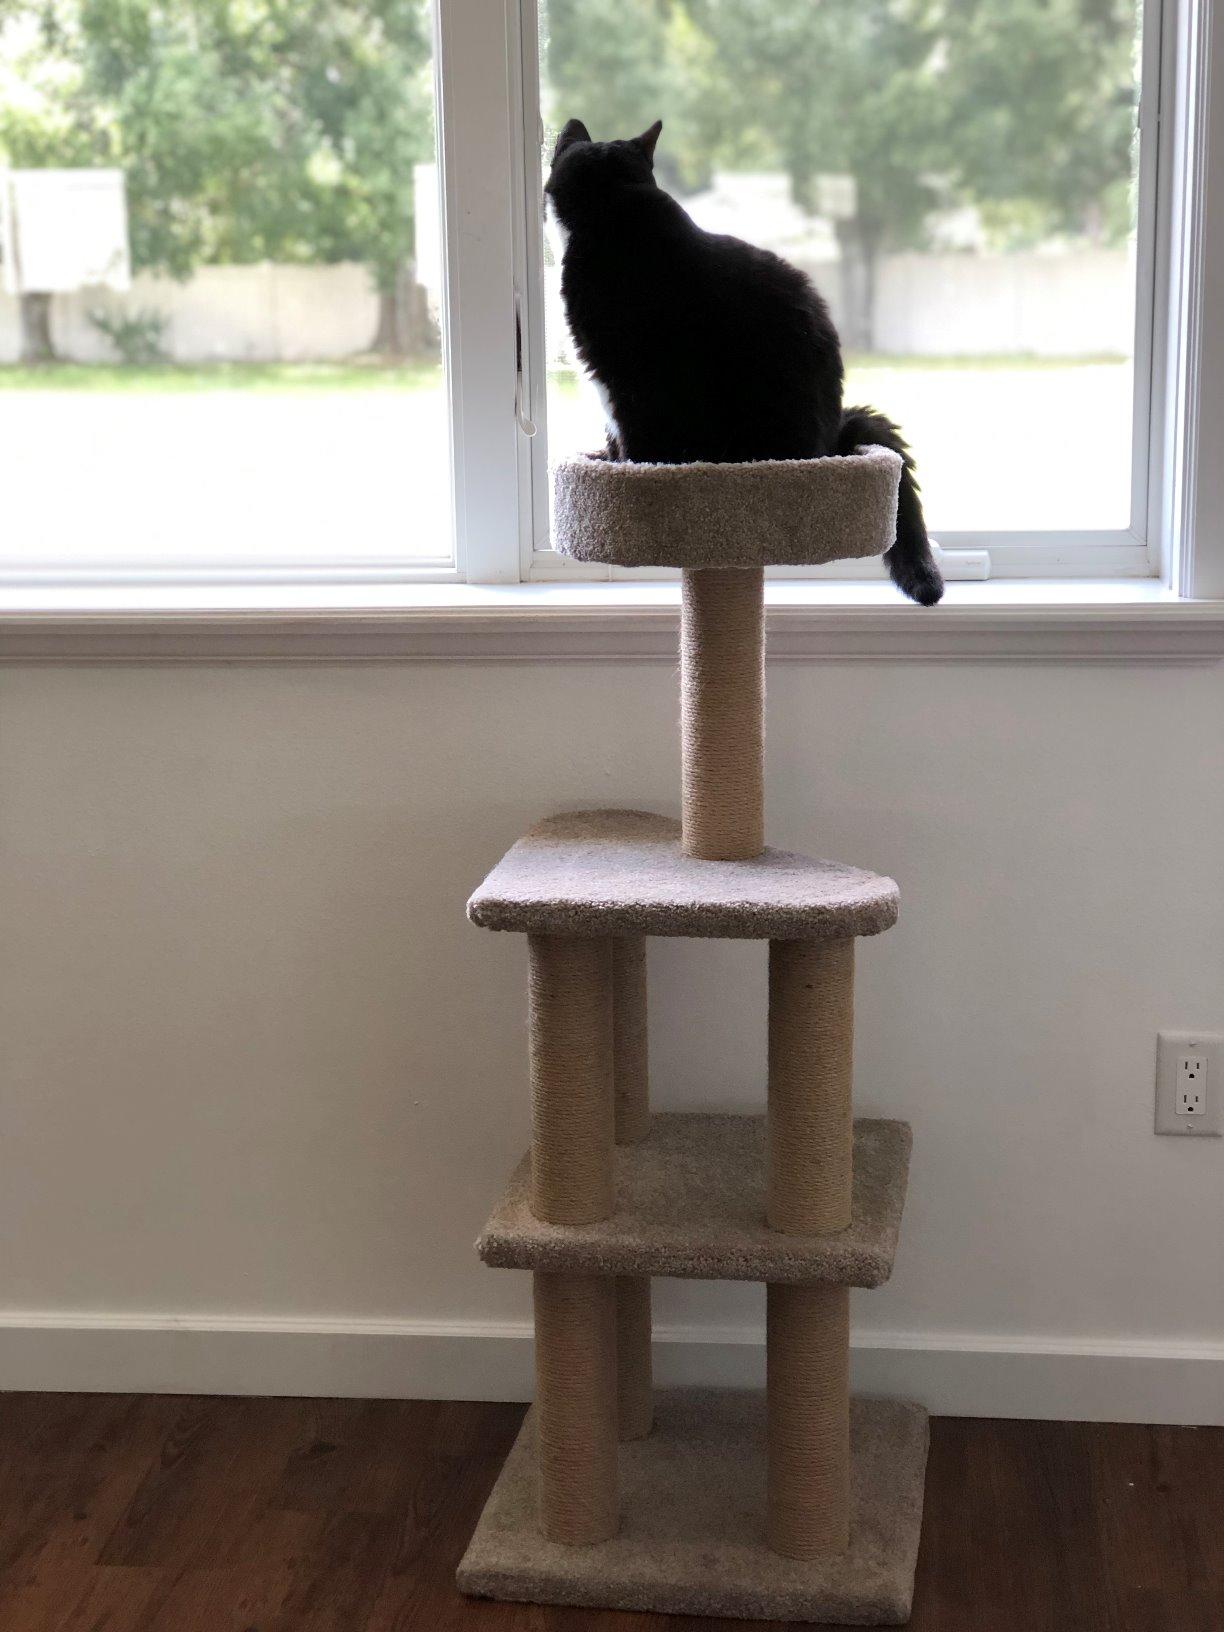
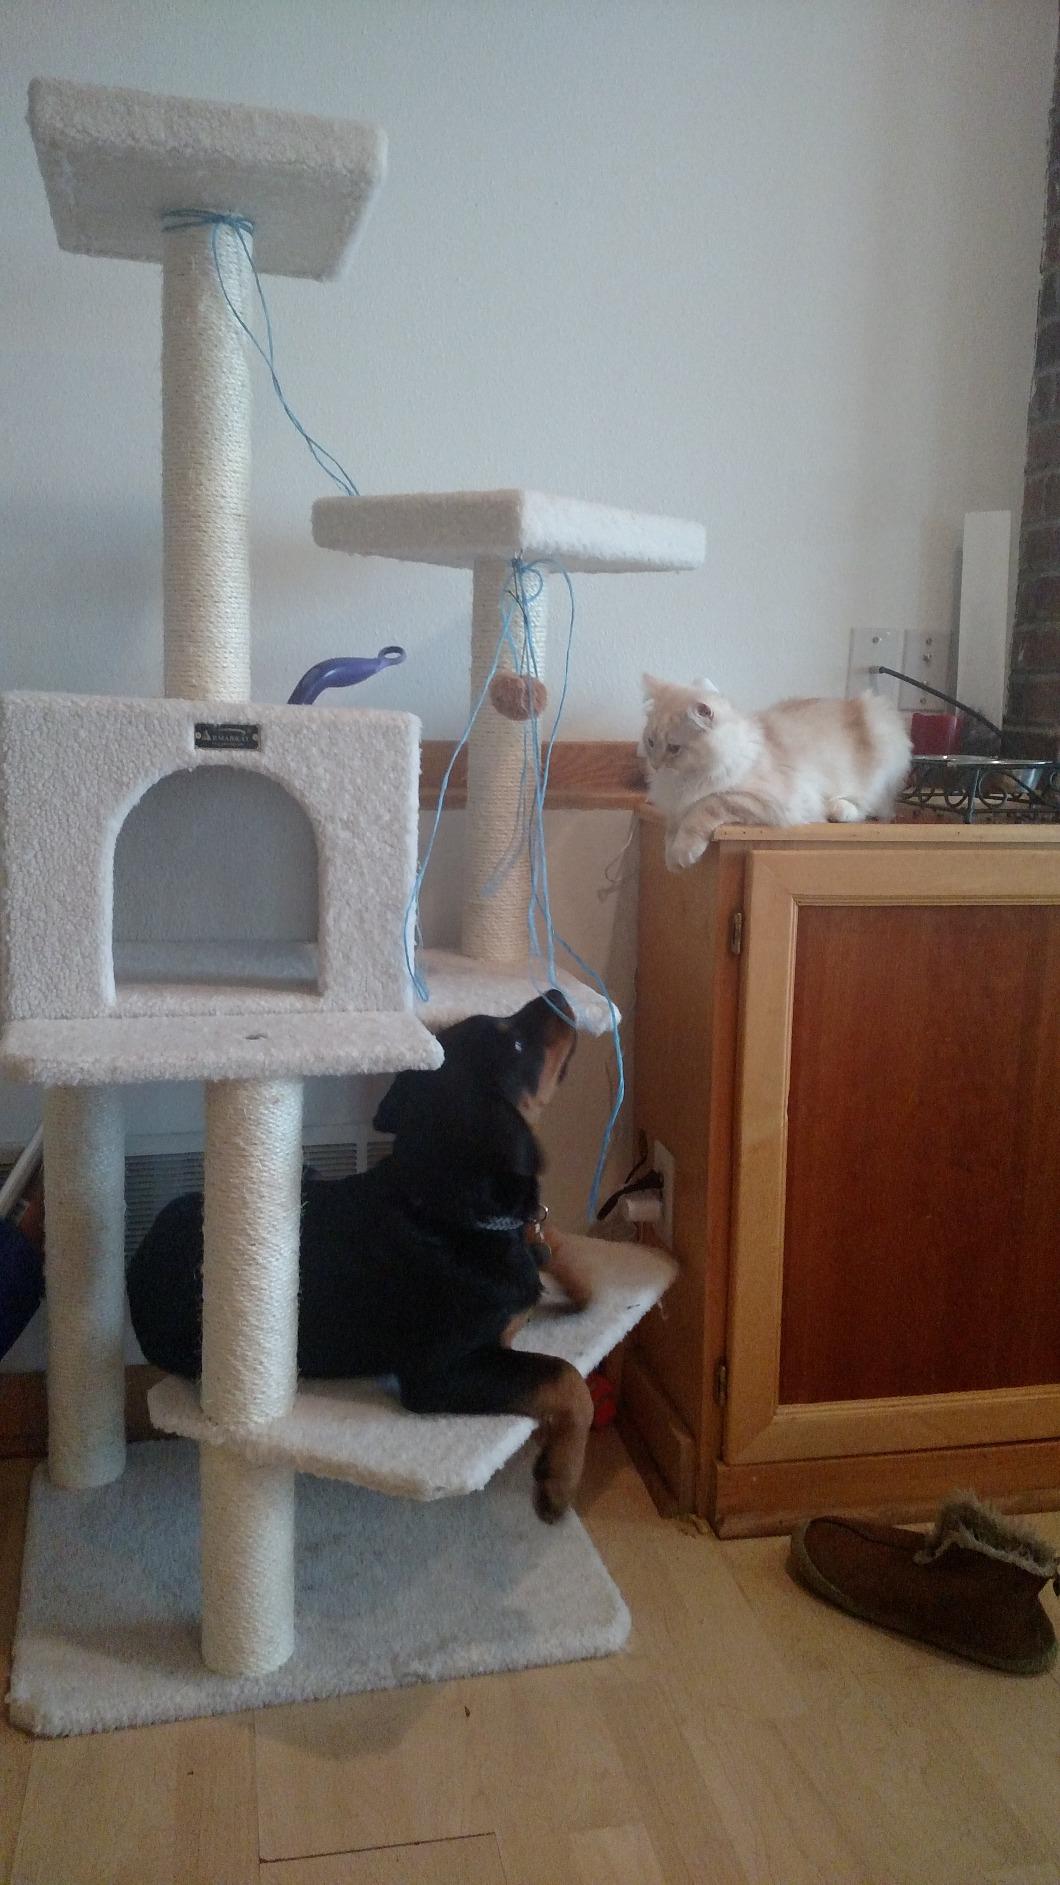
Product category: items_cat tree
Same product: no